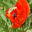
Label: poppy